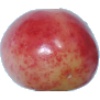
Label: cherry_rainier